Behn Meyer

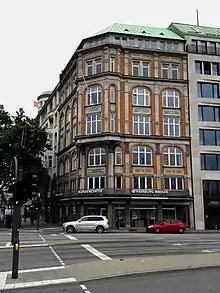
The headquarter (Haus Alsterblick) in Hamburg, photo from 2018

The Group of Companies Headquarter are based in the Kontorhaus am Ballindamm building (house number 1), on the corner of Glockengießerwall, in Hamburg. It is a five-storey corner building that overlooks the Außenalster and Binnenalster lakes and is located in close proximity to the Lombard Bridge, the Kunsthalle Hamburg and Hamburg Hauptbahnhof central station. The building was planned at the end of the 19th century and completed in 1907. In the Second World War, a bomb destroyed its roof and setback level, both of which were rebuilt in 1959. The building's facade was extensively renovated in two stages between 2002 and 2003. During the renovation work, columns, wrought-iron structures, fluting, cornices, Cotta Sandstone stone work and mosaics were uncovered and restored. In 2005, the restoration work was praised by the Patriotische Gesellschaft von 1765 (Patriotic Society of 1765).